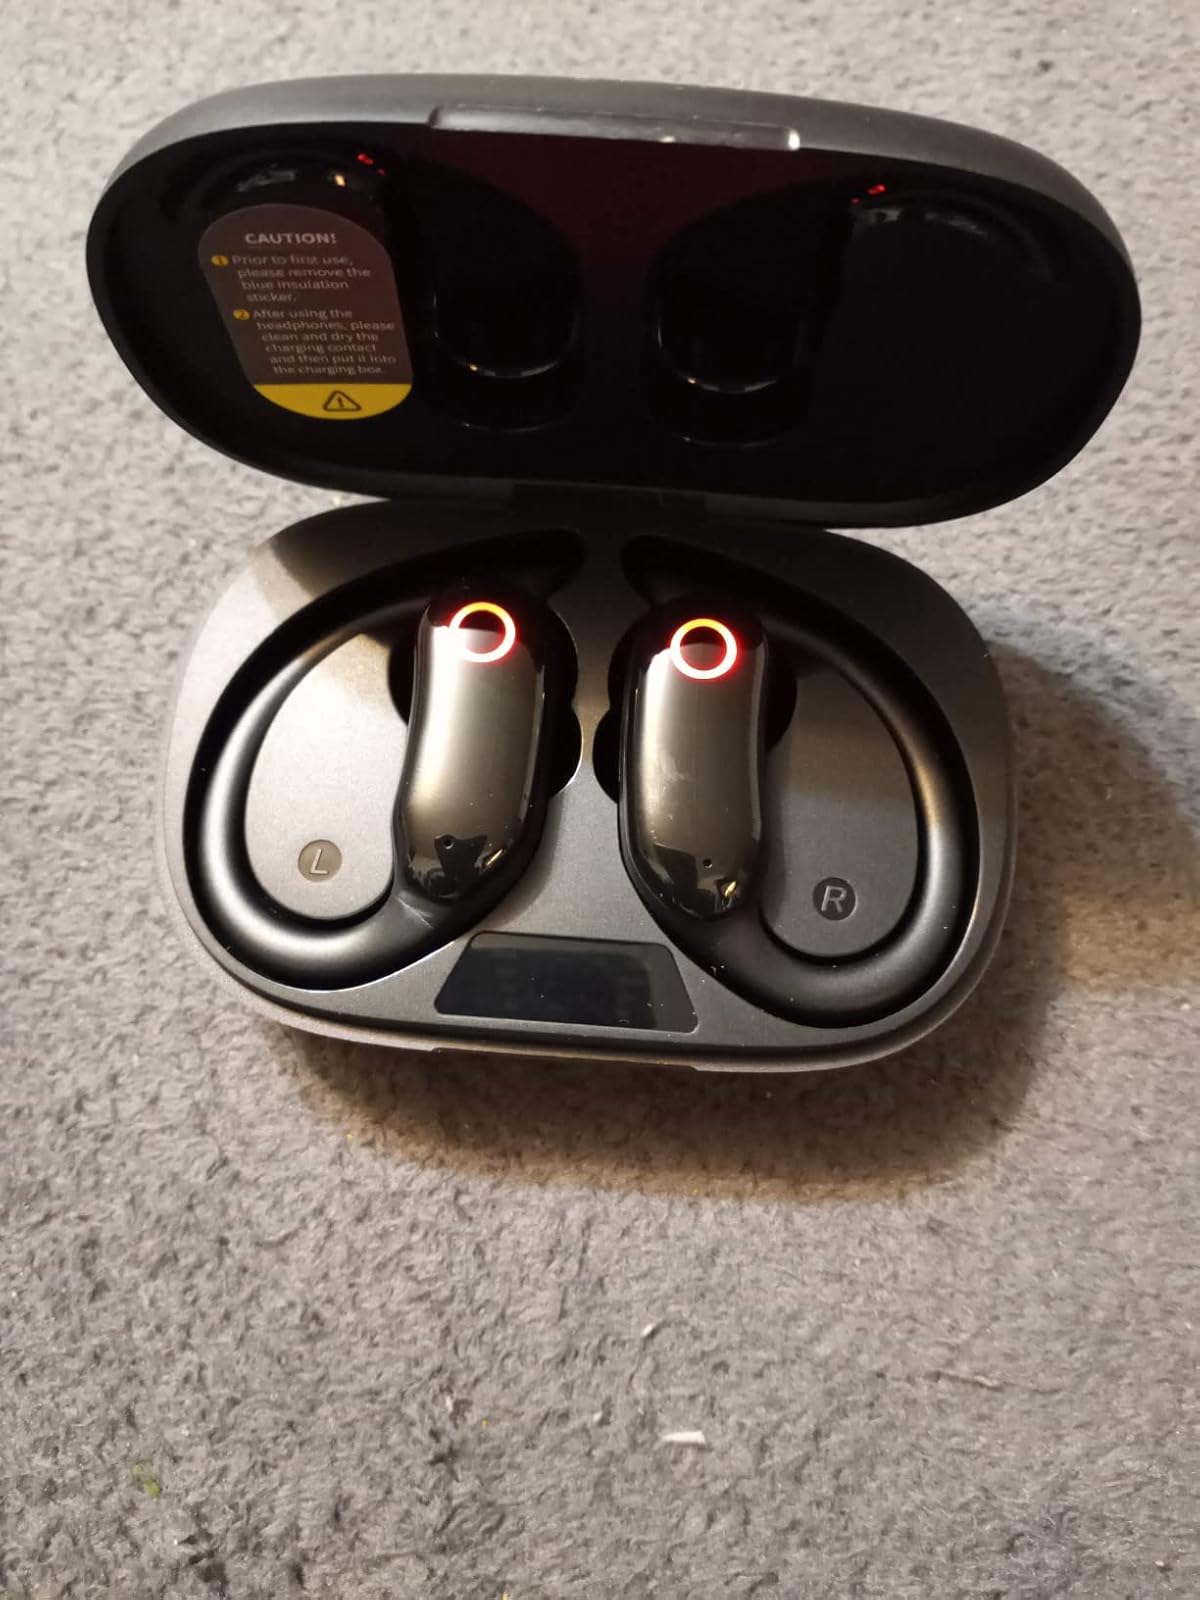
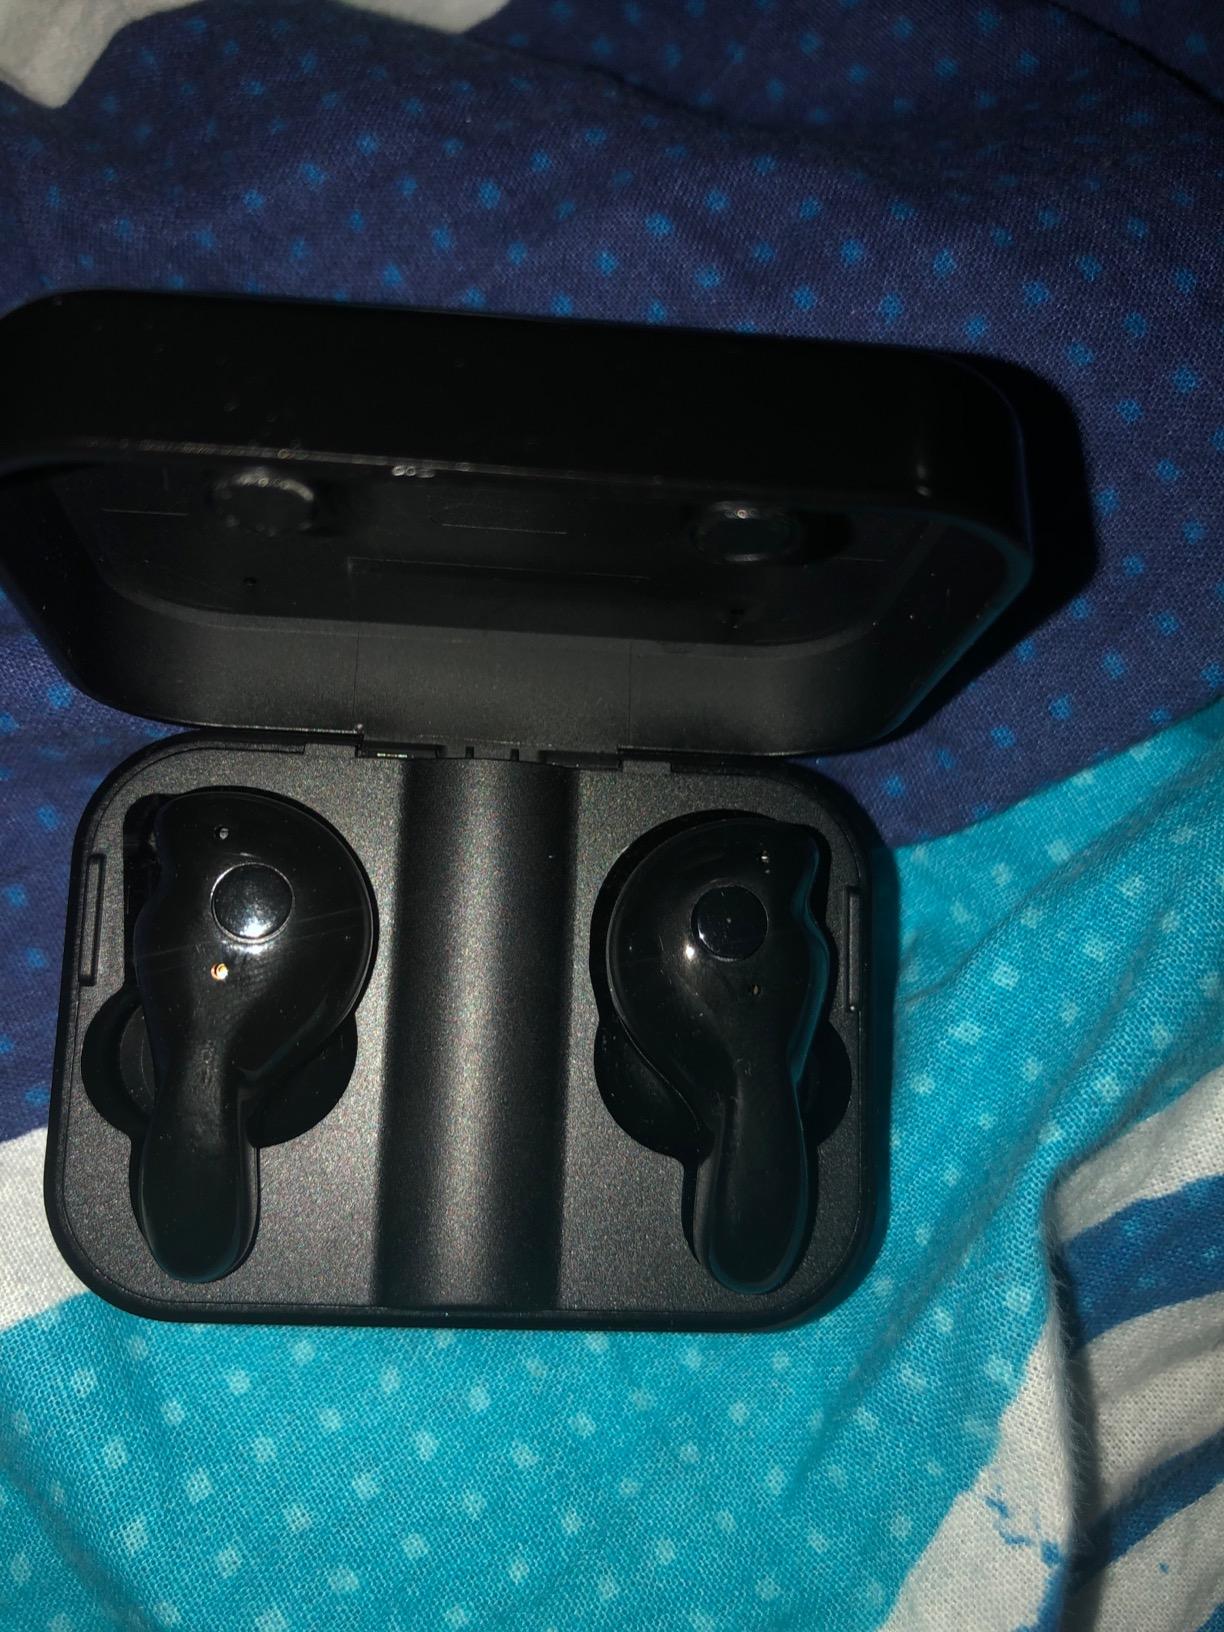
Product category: earbuds
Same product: no